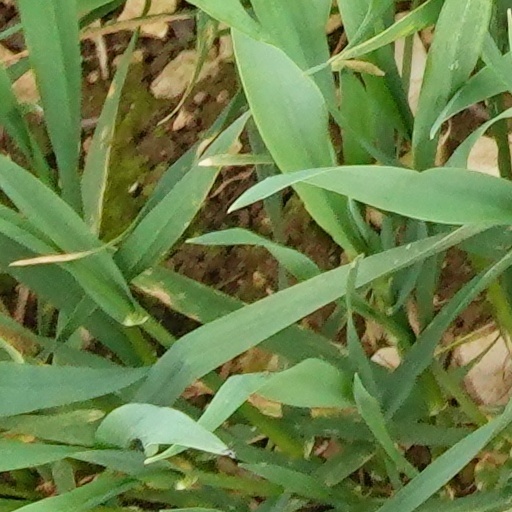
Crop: wheat